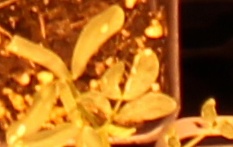
Label: Lentil